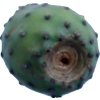
Label: cactus_fruit_green